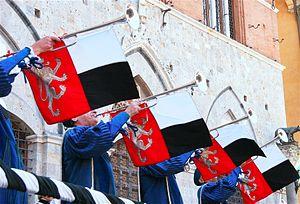
Le Balestro del Girifalco, est une reconstitution historique médiévale majeure en Toscane. Elle se déroule à Massa Marittima.